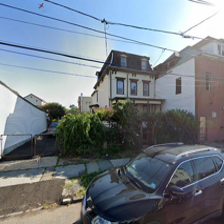
Label: streetView